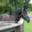
Label: horse